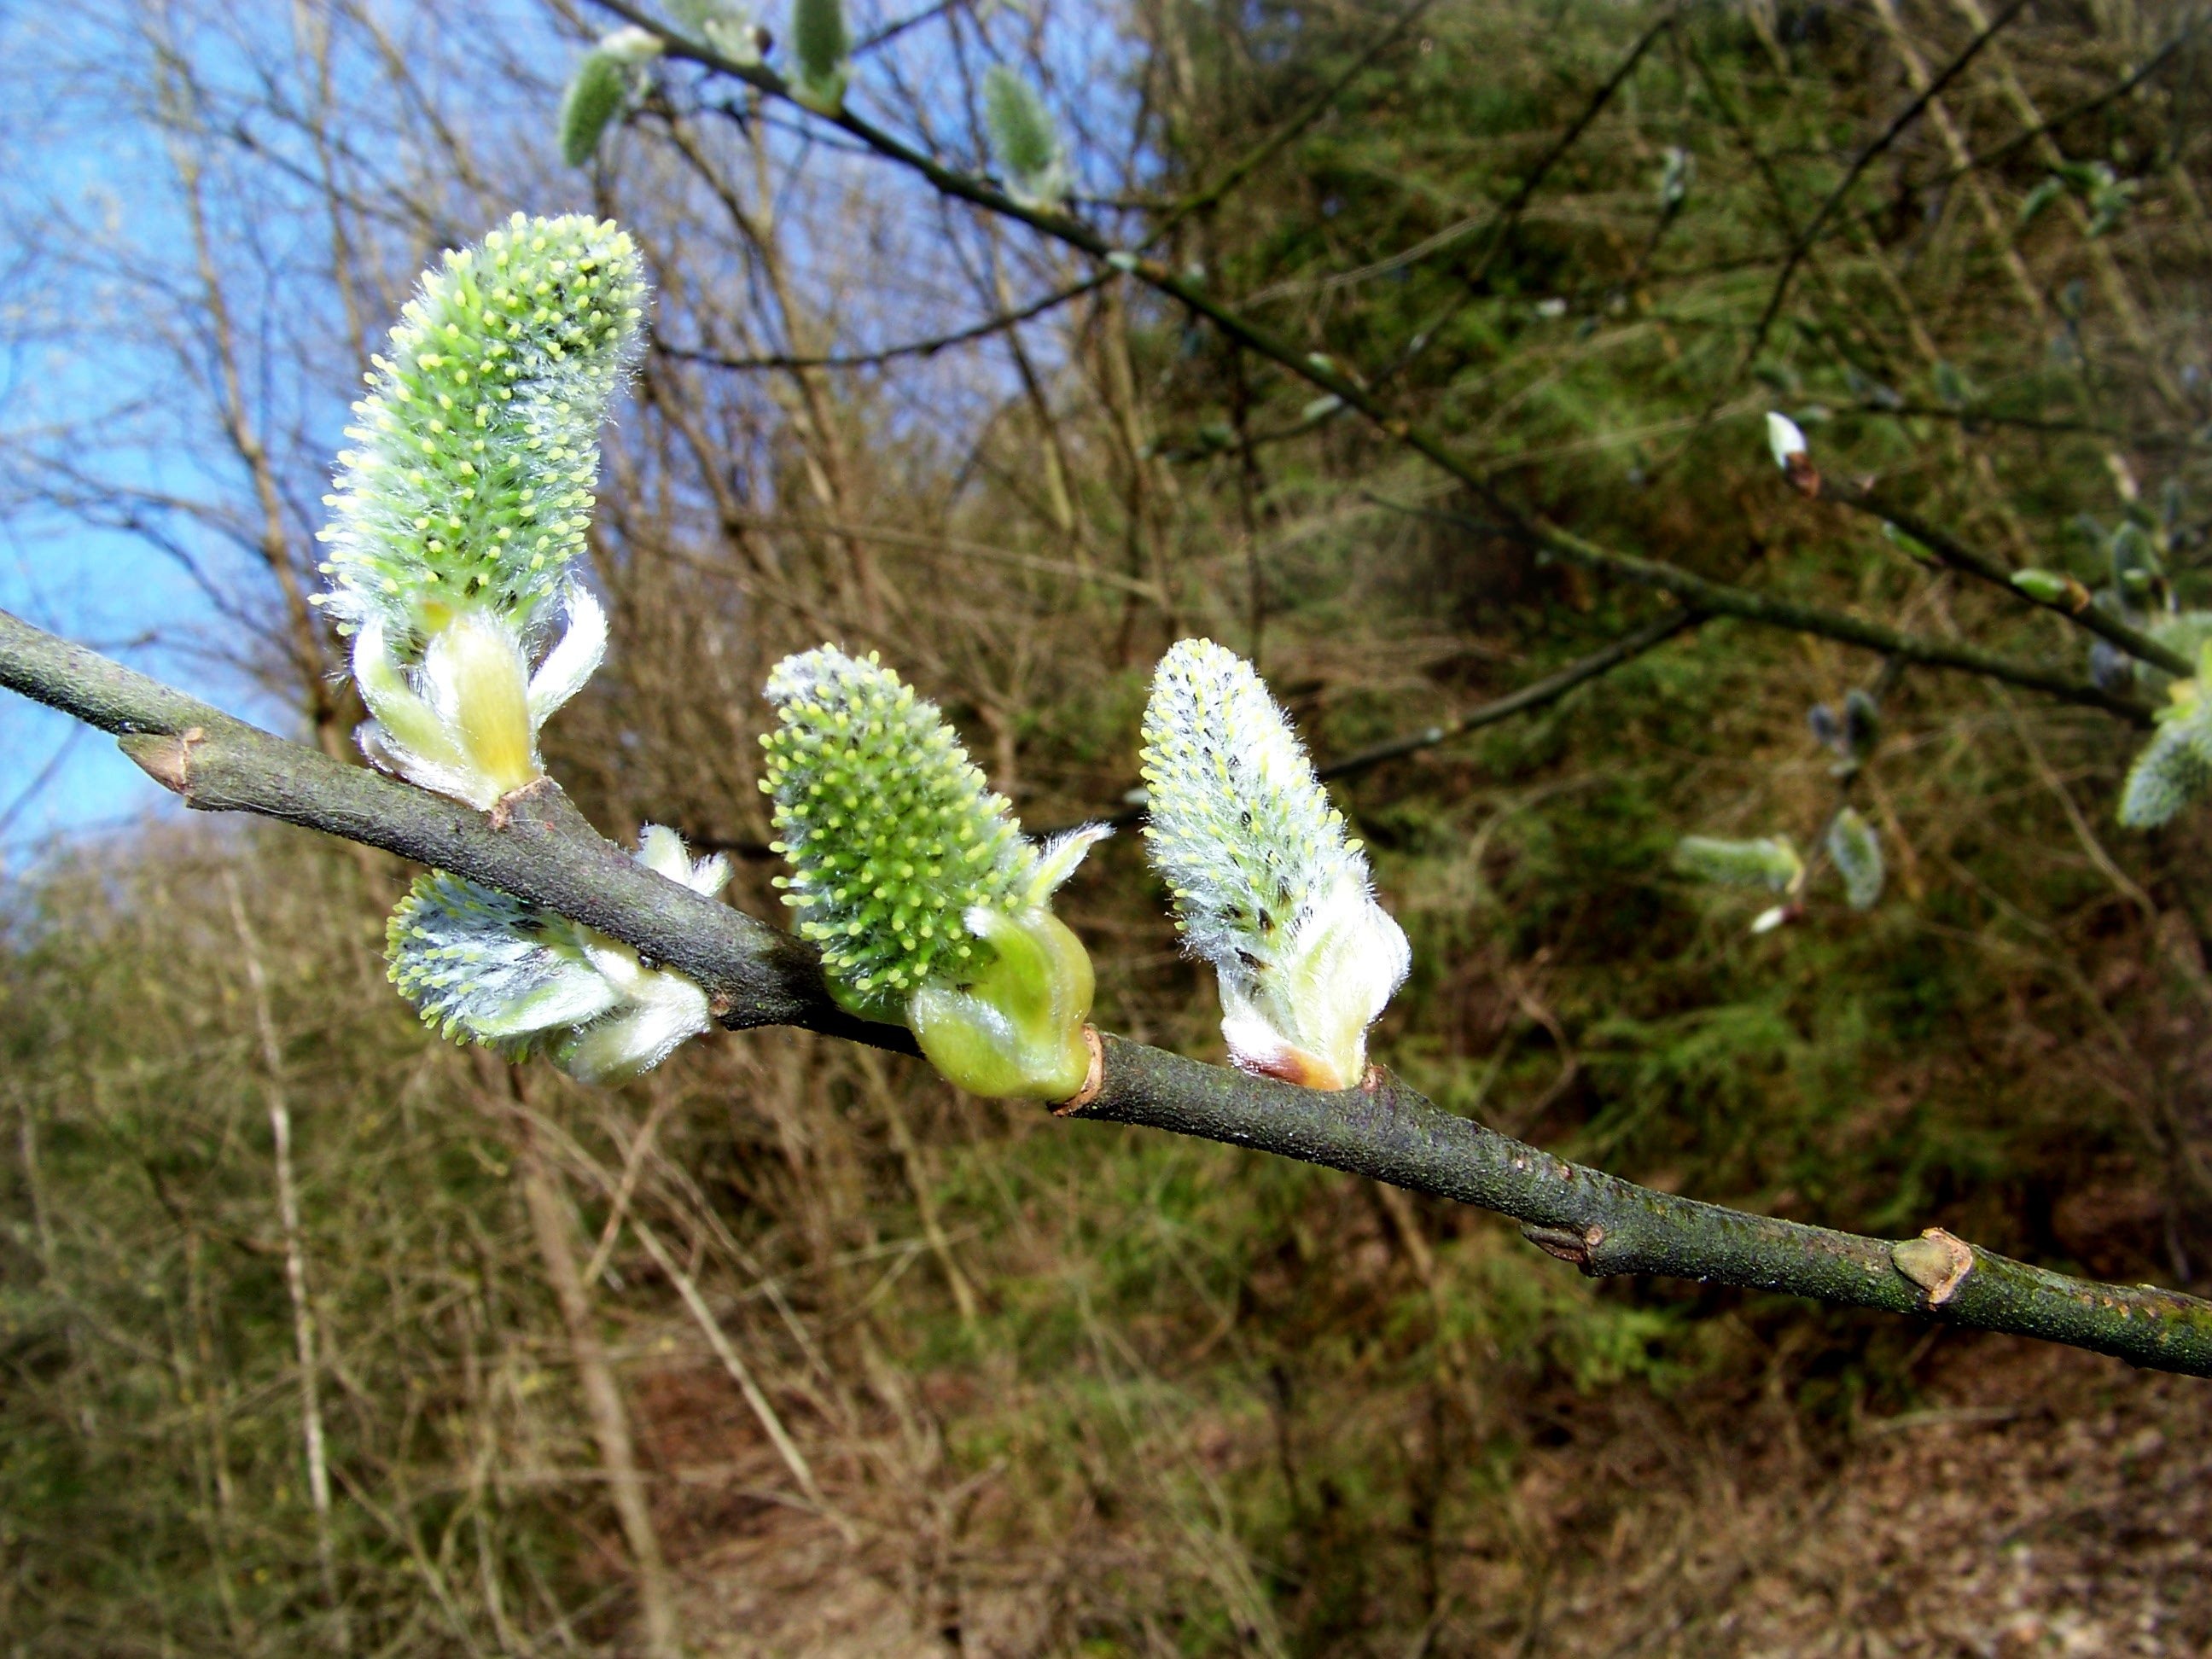
tree, nature, branch, blossom, plant, leaf, flower, food, spring, green, produce, evergreen, botany, flora, twig, shrub, branches, march, larch, flowering plant, signs of spring, pussy willow, woody plant, land plant